Sara Gadalla Gubara

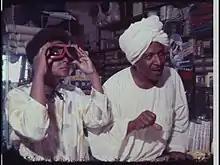
Sara and Gadalla Gubara in their documentary Viva Sar"a' (1984)

Internationally, Sara represented Sudan in various competitions in Kenya, the UK and China, where she won a gold medal, becoming one of Sudan's first participants in international swimming competitions. However, she considered the 1974 "Maratona del Golfo Capri-Napoli" race (36 km) in Italy her most important foreign participation ever, where she won second place at the amateurs' level, and 23 (out of 25) in the professional category. In 1975, she represented Sudan in the Beijing games and won the gold medal in the short-distance category. She participated in the Capri–Naples saltwater race again in 1977 but came last in the professional category.